Espanola, Ontario

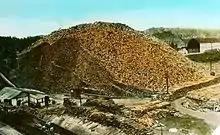
Spanish River Pulp & Paper Company, ON,

The town of Espanola was sited next to a waterfall on the Spanish River, which was sometimes called Webbwood Falls. Before the existence of the town, a hydropower dam was constructed at the falls to power the pulp and paper mill of the Spanish River Pulp and Paper Company, a subsidiary of the Mead Corporation. A company town, Espanola, was also established for the mill's workers and their families. The town expanded quickly and was soon a bustling centre with a hotel, school and theatre.